List of highest historical junior scores in figure skating

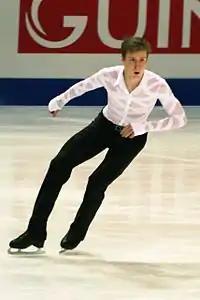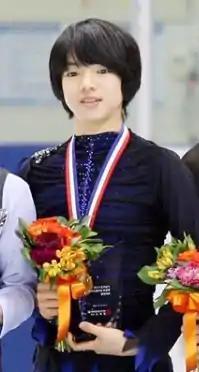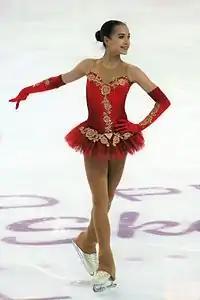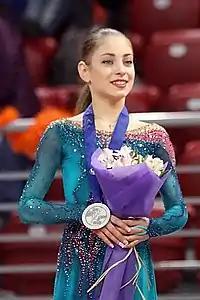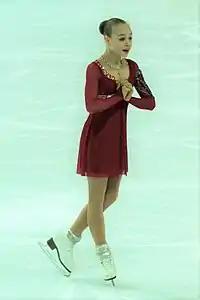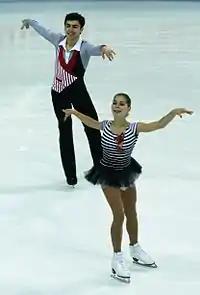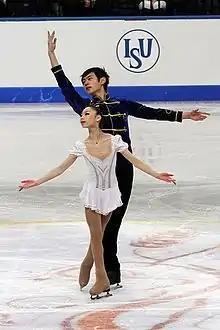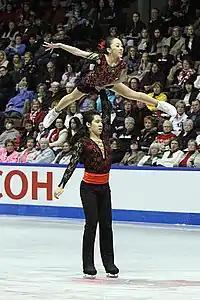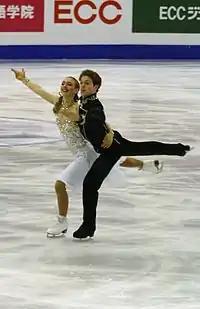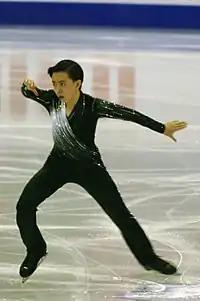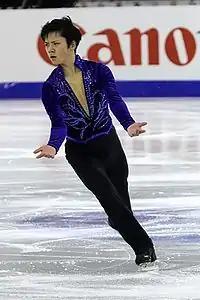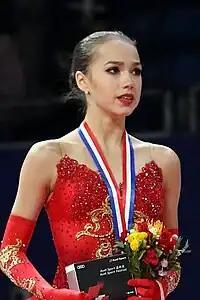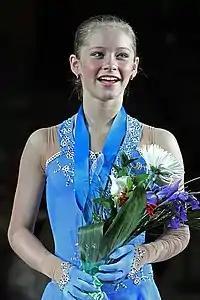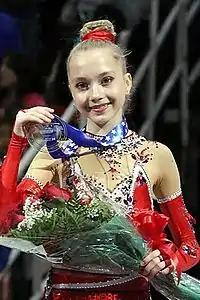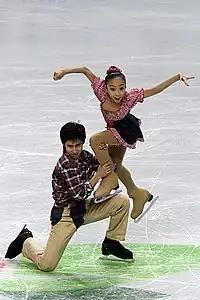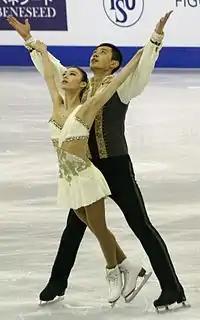
Alexander Samarin three times scored above 80 points in the short program and twice above 160 points in the free skate.
Cha Jun-hwan twice scored above 160 points in the free skate.
Alina Zagitova scored the two highest combined total scores and the two highest two free skate scores.
Alena Kostornaia scored two times above 197 points and once above 204 points.
Anastasiia Gubanova scored twice above 194 points.
Anastasia Mishina and Vladislav Mirzoev scored once above 180 points and four times above 172 points.
Yu Xiaoyu and Jin Yang three times scored thrice above 173 points.
Sui Wenjing and Han Cong twice scored above 116 points in the free skate.
Rachel and Michael Parsons scored five times above 160 points.
Vincent Zhou scored an impressive 258 points at the 2017 World Junior Championships.
Shoma Uno scored an impressive short program score of 84.87 points at the 2015 World Junior Championships.
Alina Zagitova scored 208.60 points at the 2017 World Junior Championships, which was a world record at the time. She scored five world records during her junior career.
Yulia Lipnitskaya scored 187.05 points at the 2012 World Junior Championships, which was a world record at the time. She scored five world records during her junior career.
Elena Radionova scored 194.29 points at the 2014 World Junior Championships, which was the world junior record at the time. She scored three world records during her junior career.
Sui Wenjing and Han Cong scored 118.54 points in free skating at the 2011 JGP Austria and they still hold the current world junior free skating record. They scored a total of ten world junior records during their junior career.
Yu Xiaoyu and Jin Yang scored three world junior records during their career.
Maria Mukhortova and Maxim Trankov scored four world junior records during their career.
Ksenia Monko and Kirill Khaliavin scored 155.04 points at the 2010 JGP Great Britain.
Elena Ilinykh and Nikita Katsalapov were the junior record holders of the eliminated original dance. At the time they were also the record holders of free dance and combined total scores.

Prior to the 2010–11 season, ice dance competitions included a compulsory dance and original dance in lieu of the short dance.